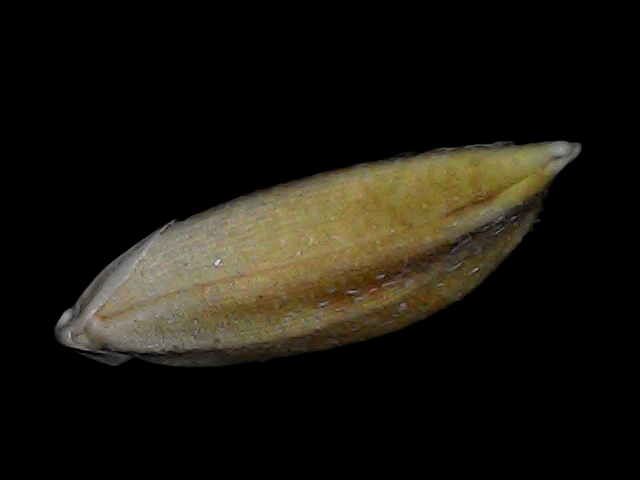
Rice variety: Bd91